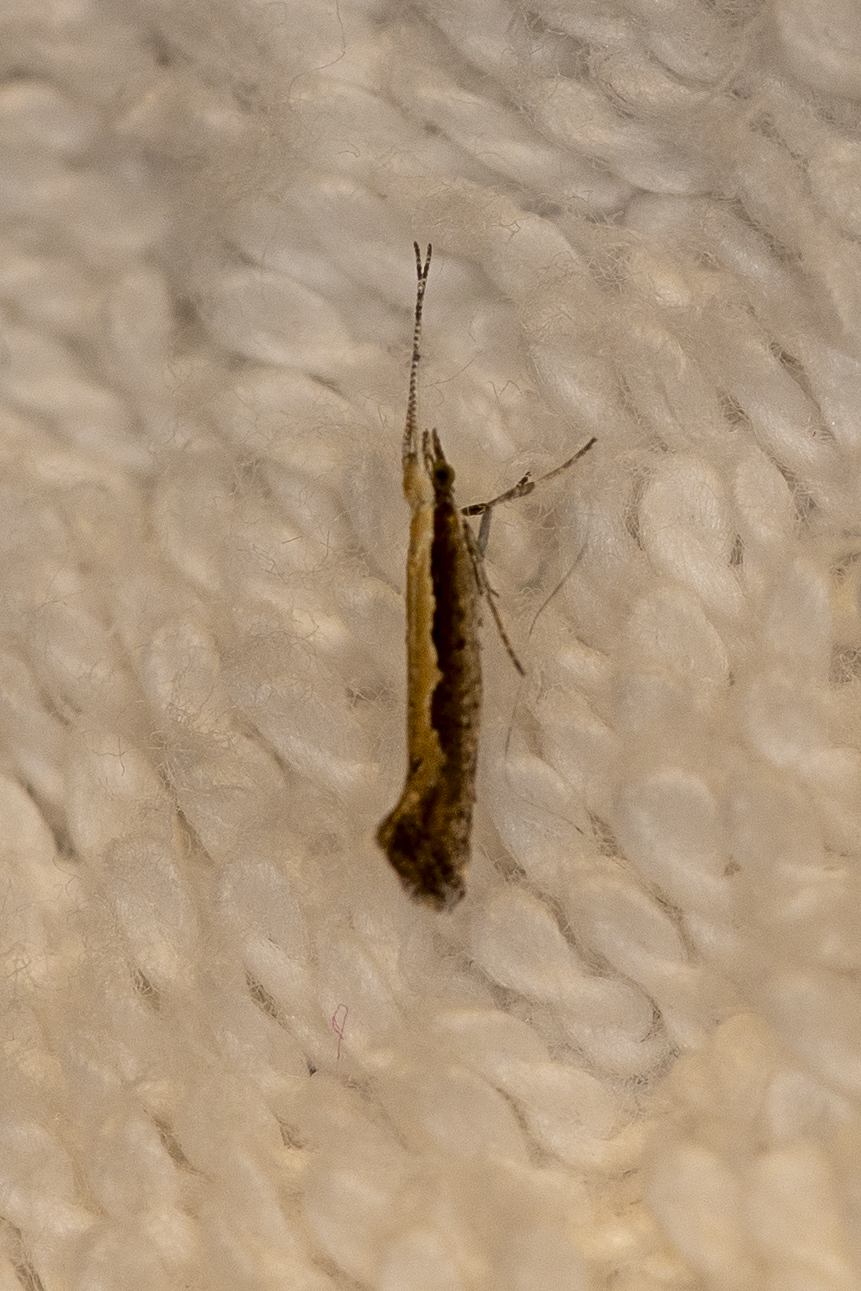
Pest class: diamondback_moth